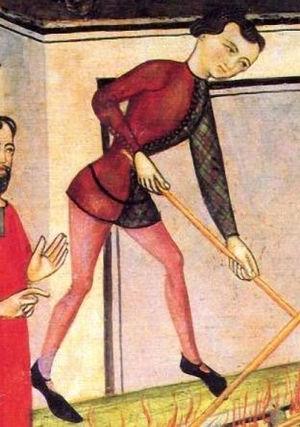
La cotte-hardie est un vêtement une pièce porté du XIVᵉ siècle au XVIᵉ siècle. C'est un haut de vêtement de dessus, très répandu au XIVᵉ siècle soit comme vêtement de voyage ou comme vêtement de travail. On taille la cotte hardie dans du tissu résistant, du drap, de la laine ou du vair et de la fourrure.